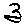
Label: 3